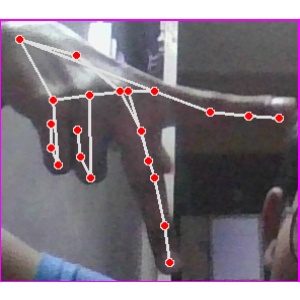
अक्षर: प